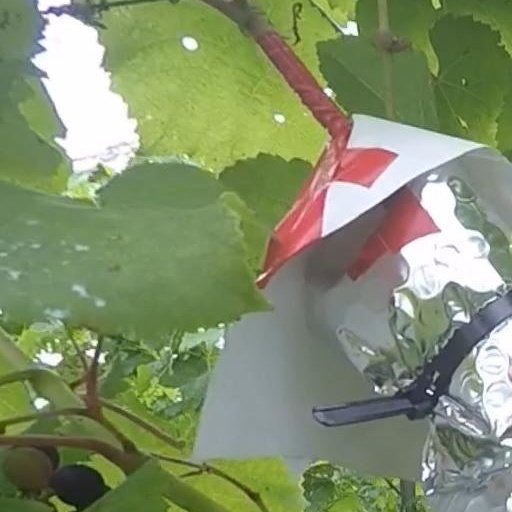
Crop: grape